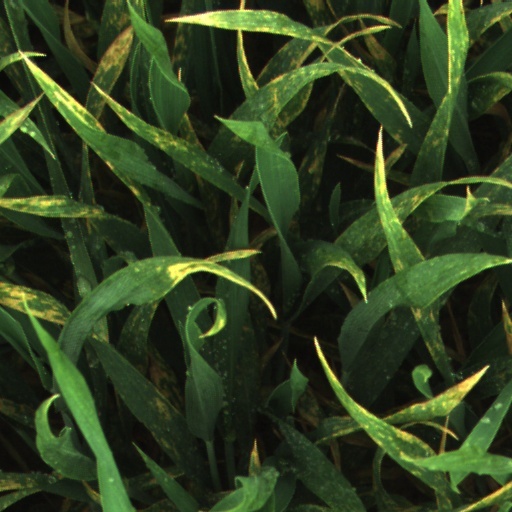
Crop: wheat